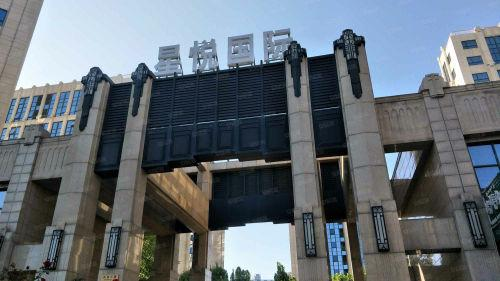
地标名称：星悦国际
所在城市：北京市·通州区